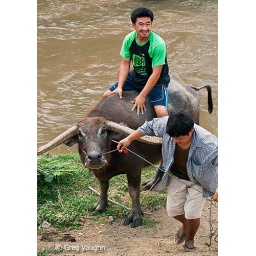
Two Thai men leading a water buffalo out of a river in rural Chiang Mai, Thailand.